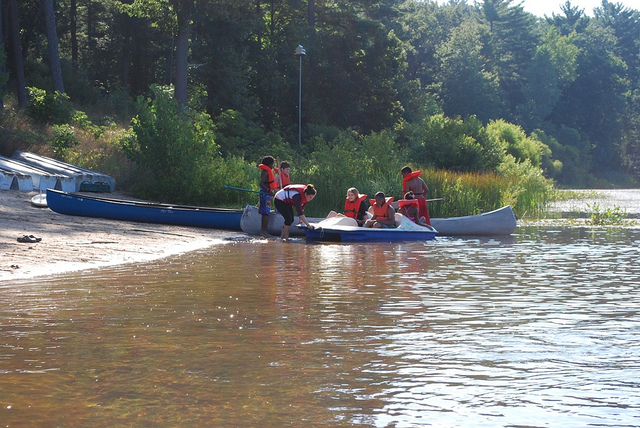
People gather at a river in a boat and kayak